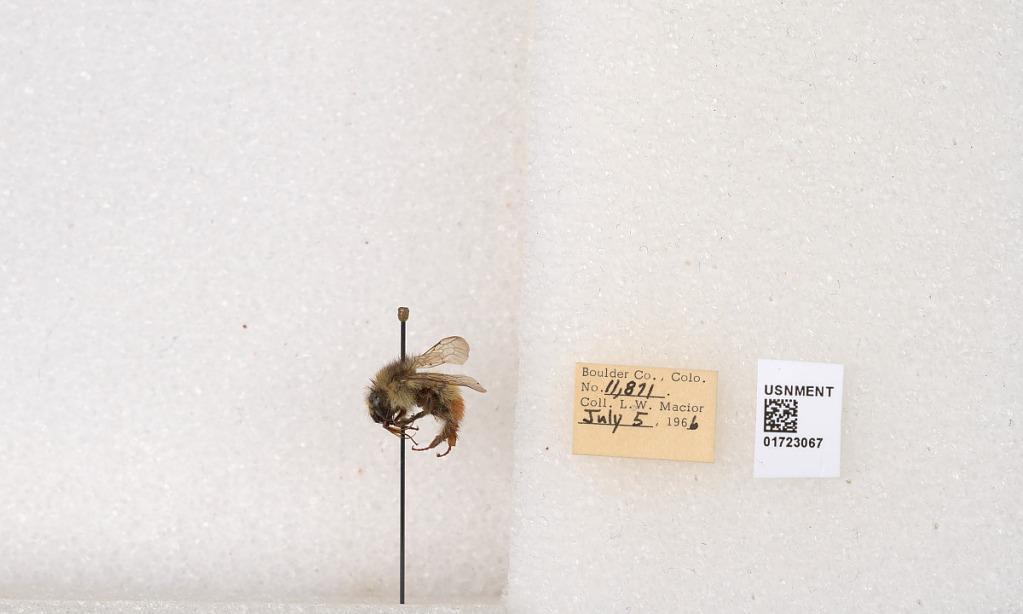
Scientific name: Bombus flavifrons Cresson
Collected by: L. Macior
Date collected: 1966-7-5
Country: United States
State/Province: Colorado
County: Boulder
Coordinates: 40.0925, -105.358